The Mind's Eye (novel)

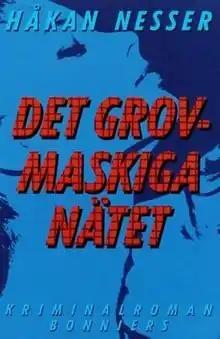
First edition (Swedish)

The Mind's Eye is a 1993 novel by Håkan Nesser in the Van Veeteren series, translated into English in 2008 by Laurie Thompson. Nesser was awarded the 1993 Swedish Crime Writers' Academy Prize for new authors for this novel.